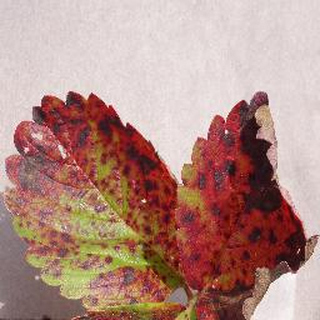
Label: strawberry_leaf_scorch